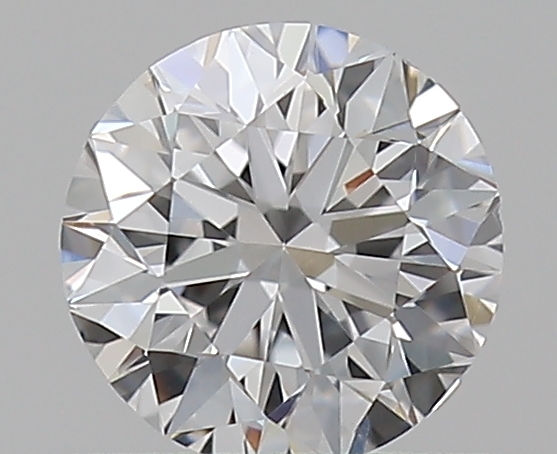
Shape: round
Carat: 0.5
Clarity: VS2
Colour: E
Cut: VG
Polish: EX
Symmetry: GD
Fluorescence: N
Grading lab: GIA
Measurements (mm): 4.94 x 5 x 3.2